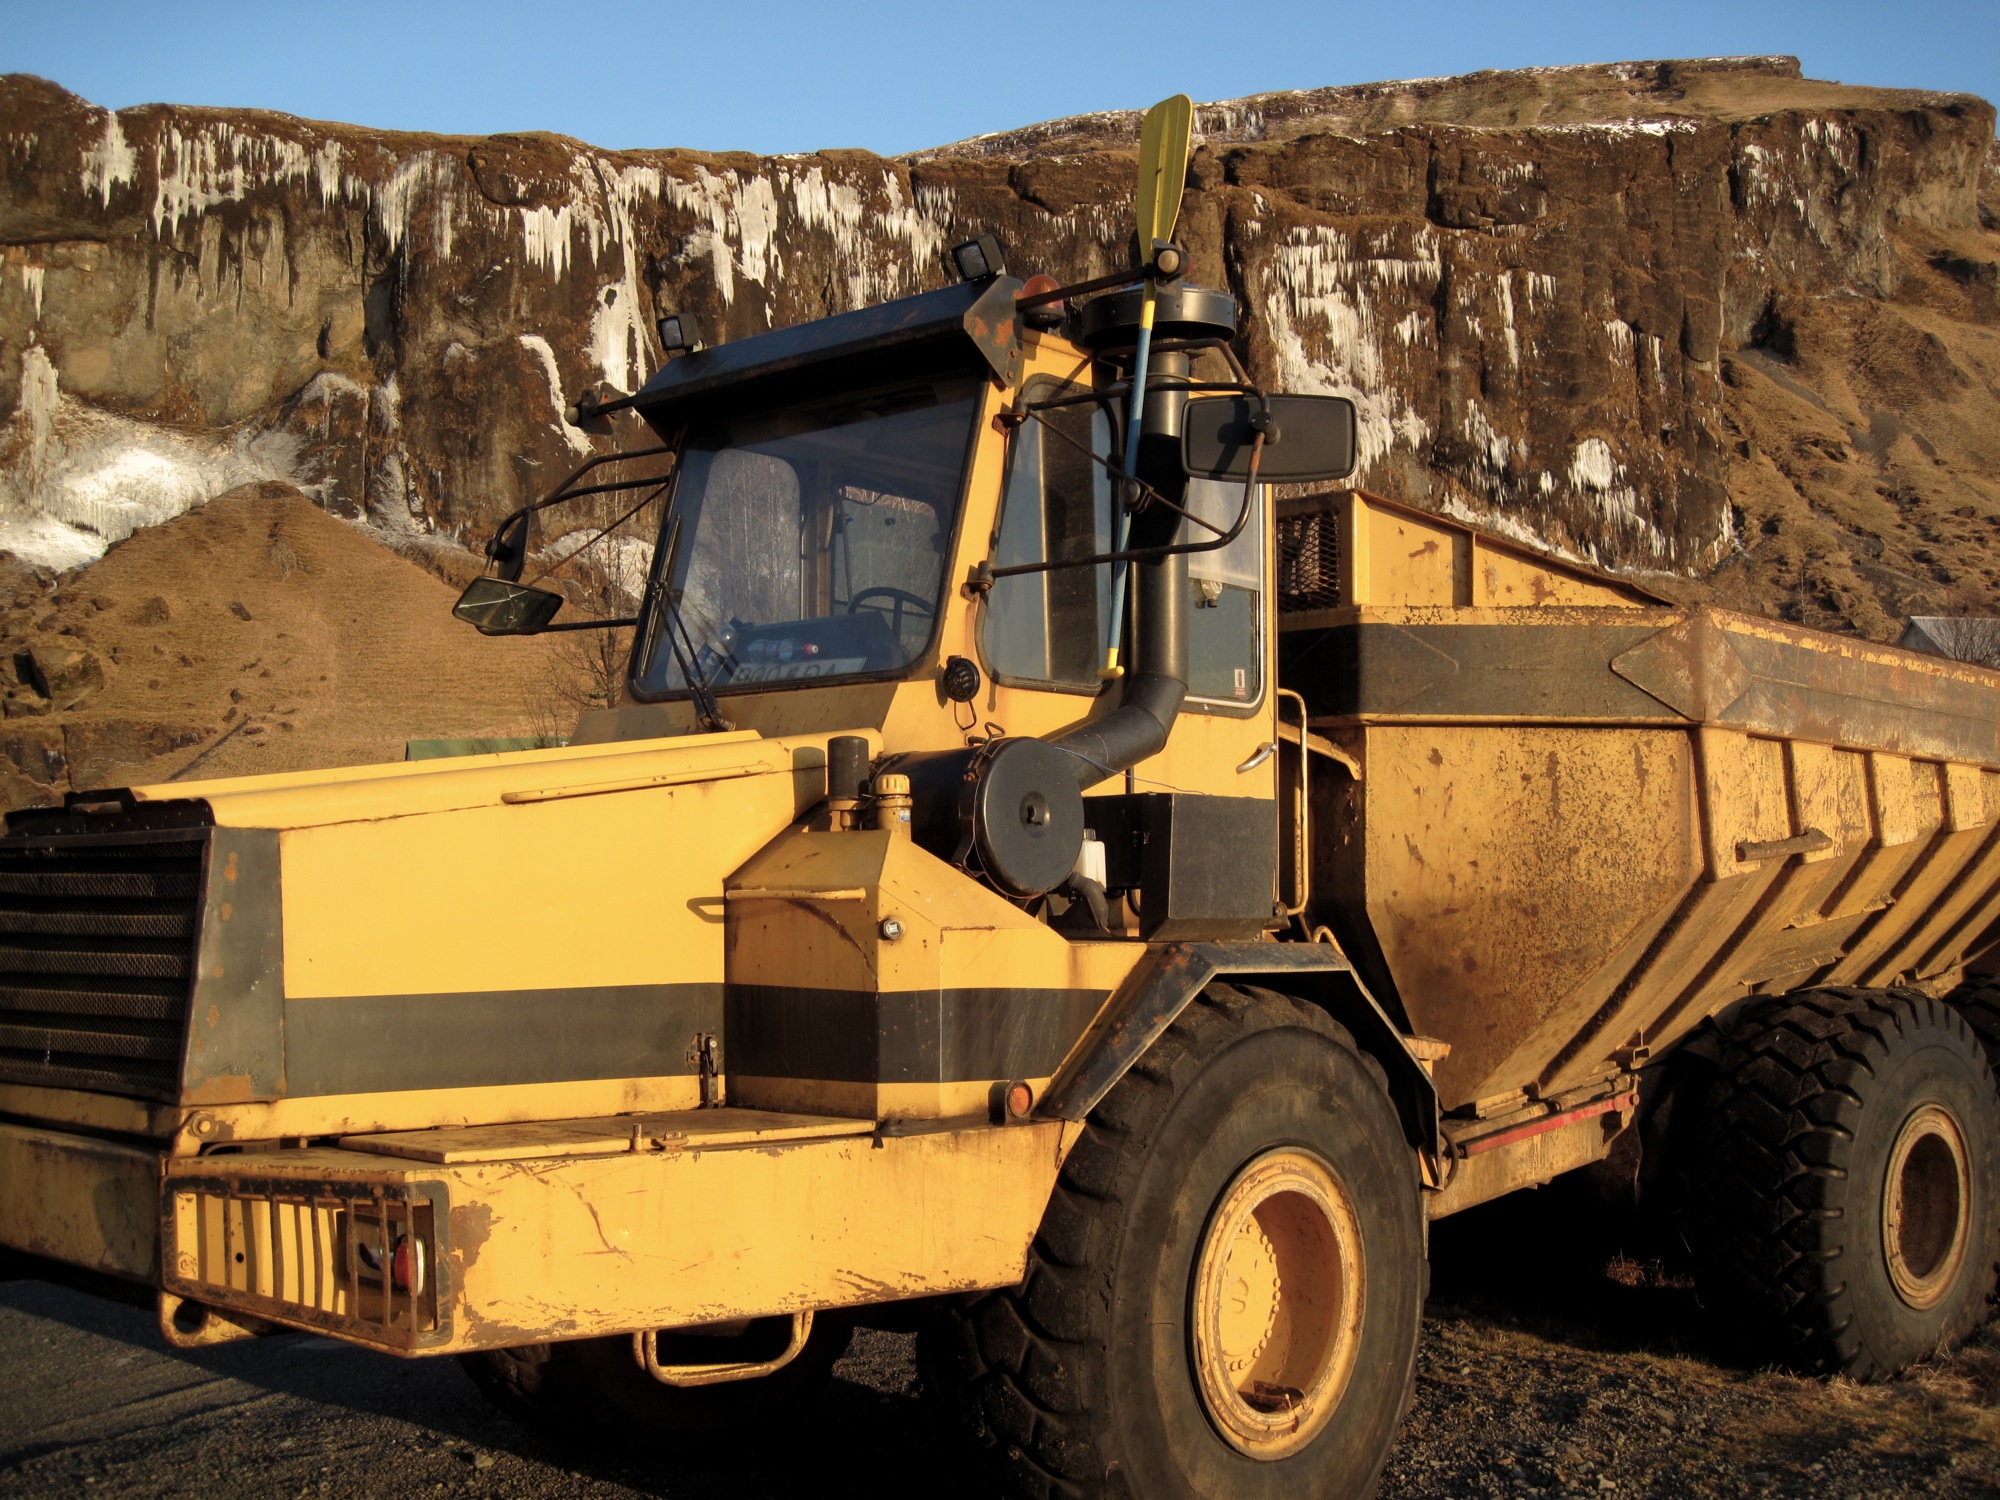
military, truck, vehicle, iceland, bulldozer, mining, construction equipment, off roading, military vehicle